Raigam Tele'es

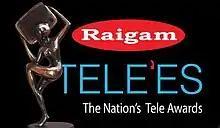
Trophy of the award

Raigam Tele'es is an award bestowed to distinguished individuals involved with the Sri Lanka's television screen, each year by the Kingdom of Raigam, Sri Lanka in recognition of the various contributions made by them to the Sri Lankan teledrama industry, television programs and media sector in the preceding year. The Raigam Tele'es is one of the most popular television program events in Sri Lanka. The awards were first introduced in 2005 and continuously undertaken with one interruption in 2021.